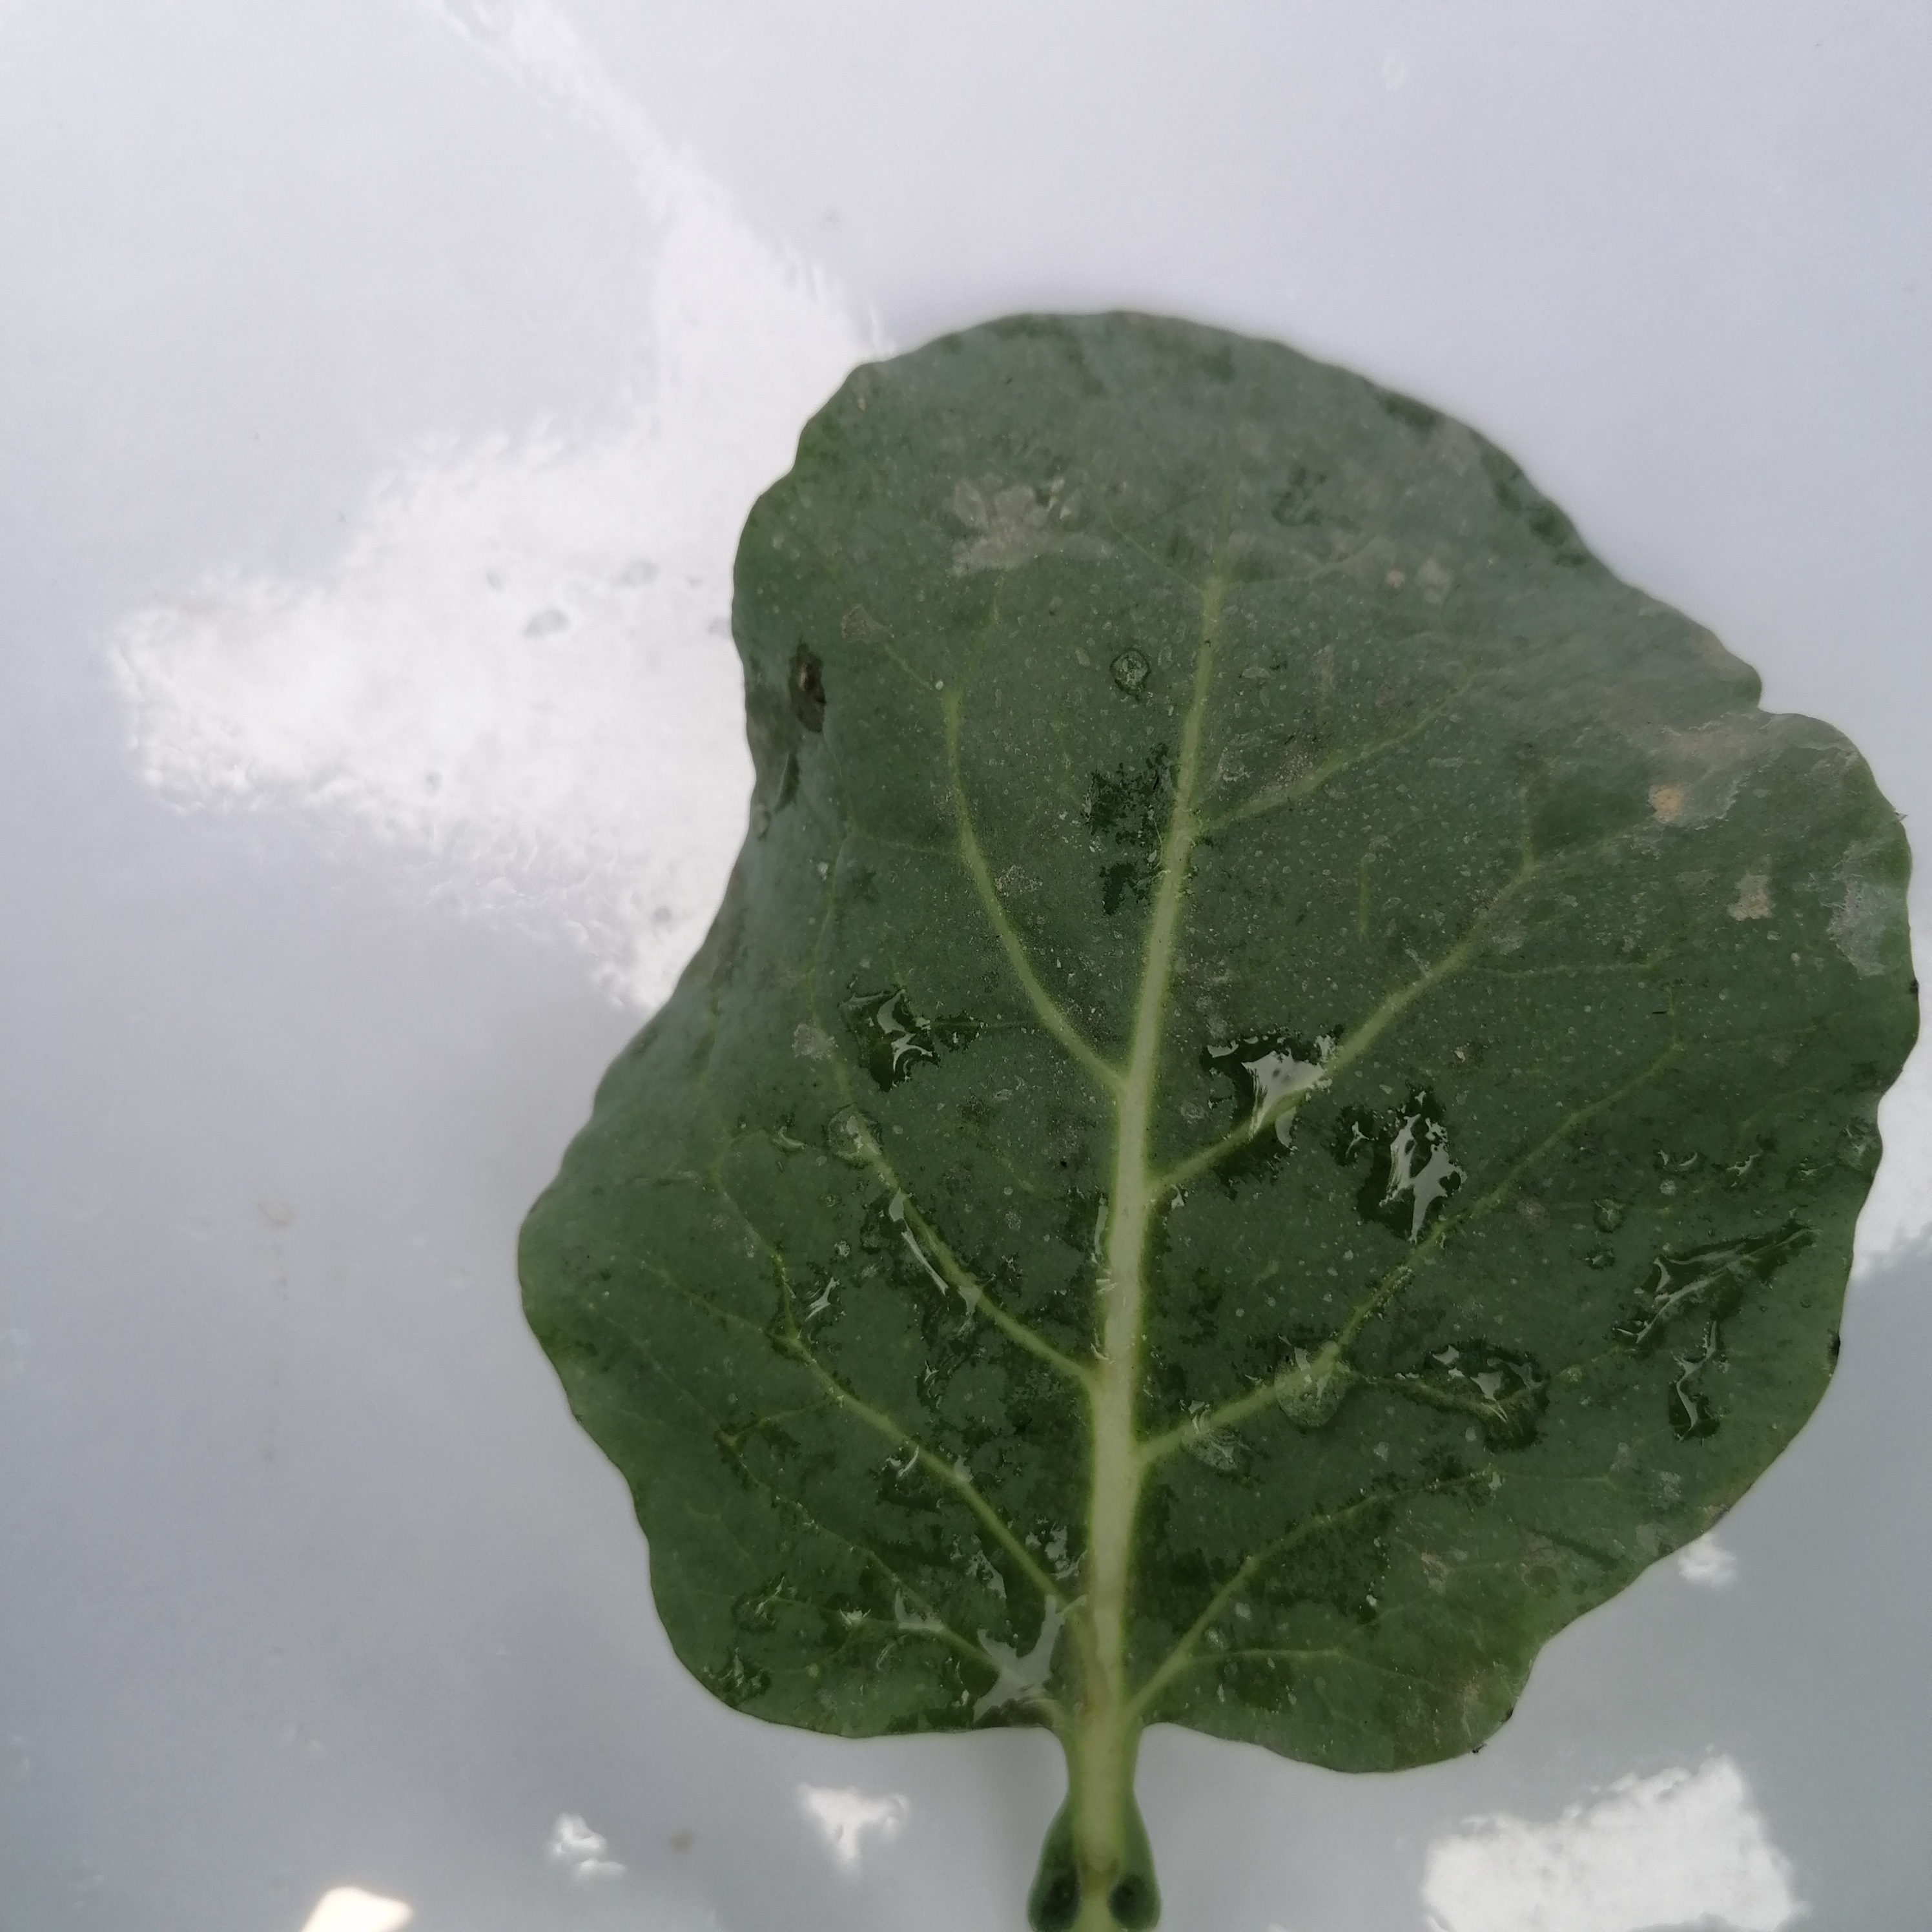
Label: Healthy